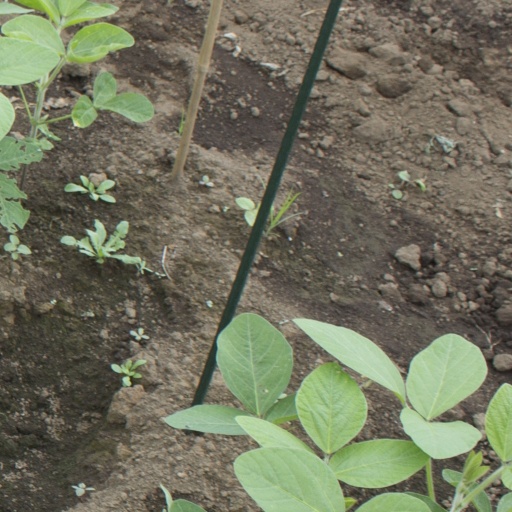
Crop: soybean